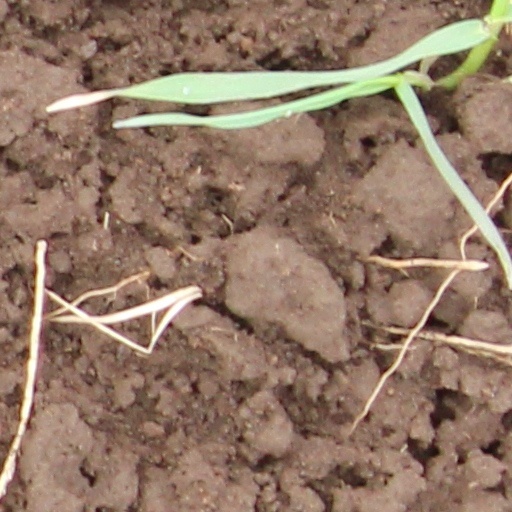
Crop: wheat